Eastbourne Lifeboat Station

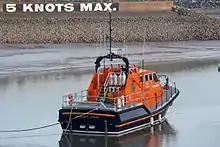
"The Diamond Jubilee" at anchor in Sovereign Harbour in 2014

The "Duke of Kent" was replaced in 1993 by the "Royal Thames", funded by an appeal by the Royal Thames Yacht Club and an anonymous donation. The "Mersey"-class self-righting lifeboat served until 2012. She was supported by the relief lifeboat "Fisherman's Friend", which made a notable rescue of the stricken yacht "Paperchase" on 20 October 2002.